Mike Martin Field at Dick Howser Stadium

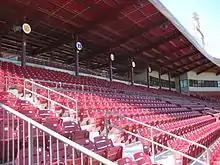
Grandstands

In 1988, the stadium portion of the venue was named after Florida State's first baseball All-American, Dick Howser, also a former head baseball coach of the program. The stadium was originally called Seminole Stadium. The stadium was dedicated in 1985 and commemorated by a game vs the New York Yankees. The light structures were donated by George Steinbrenner.